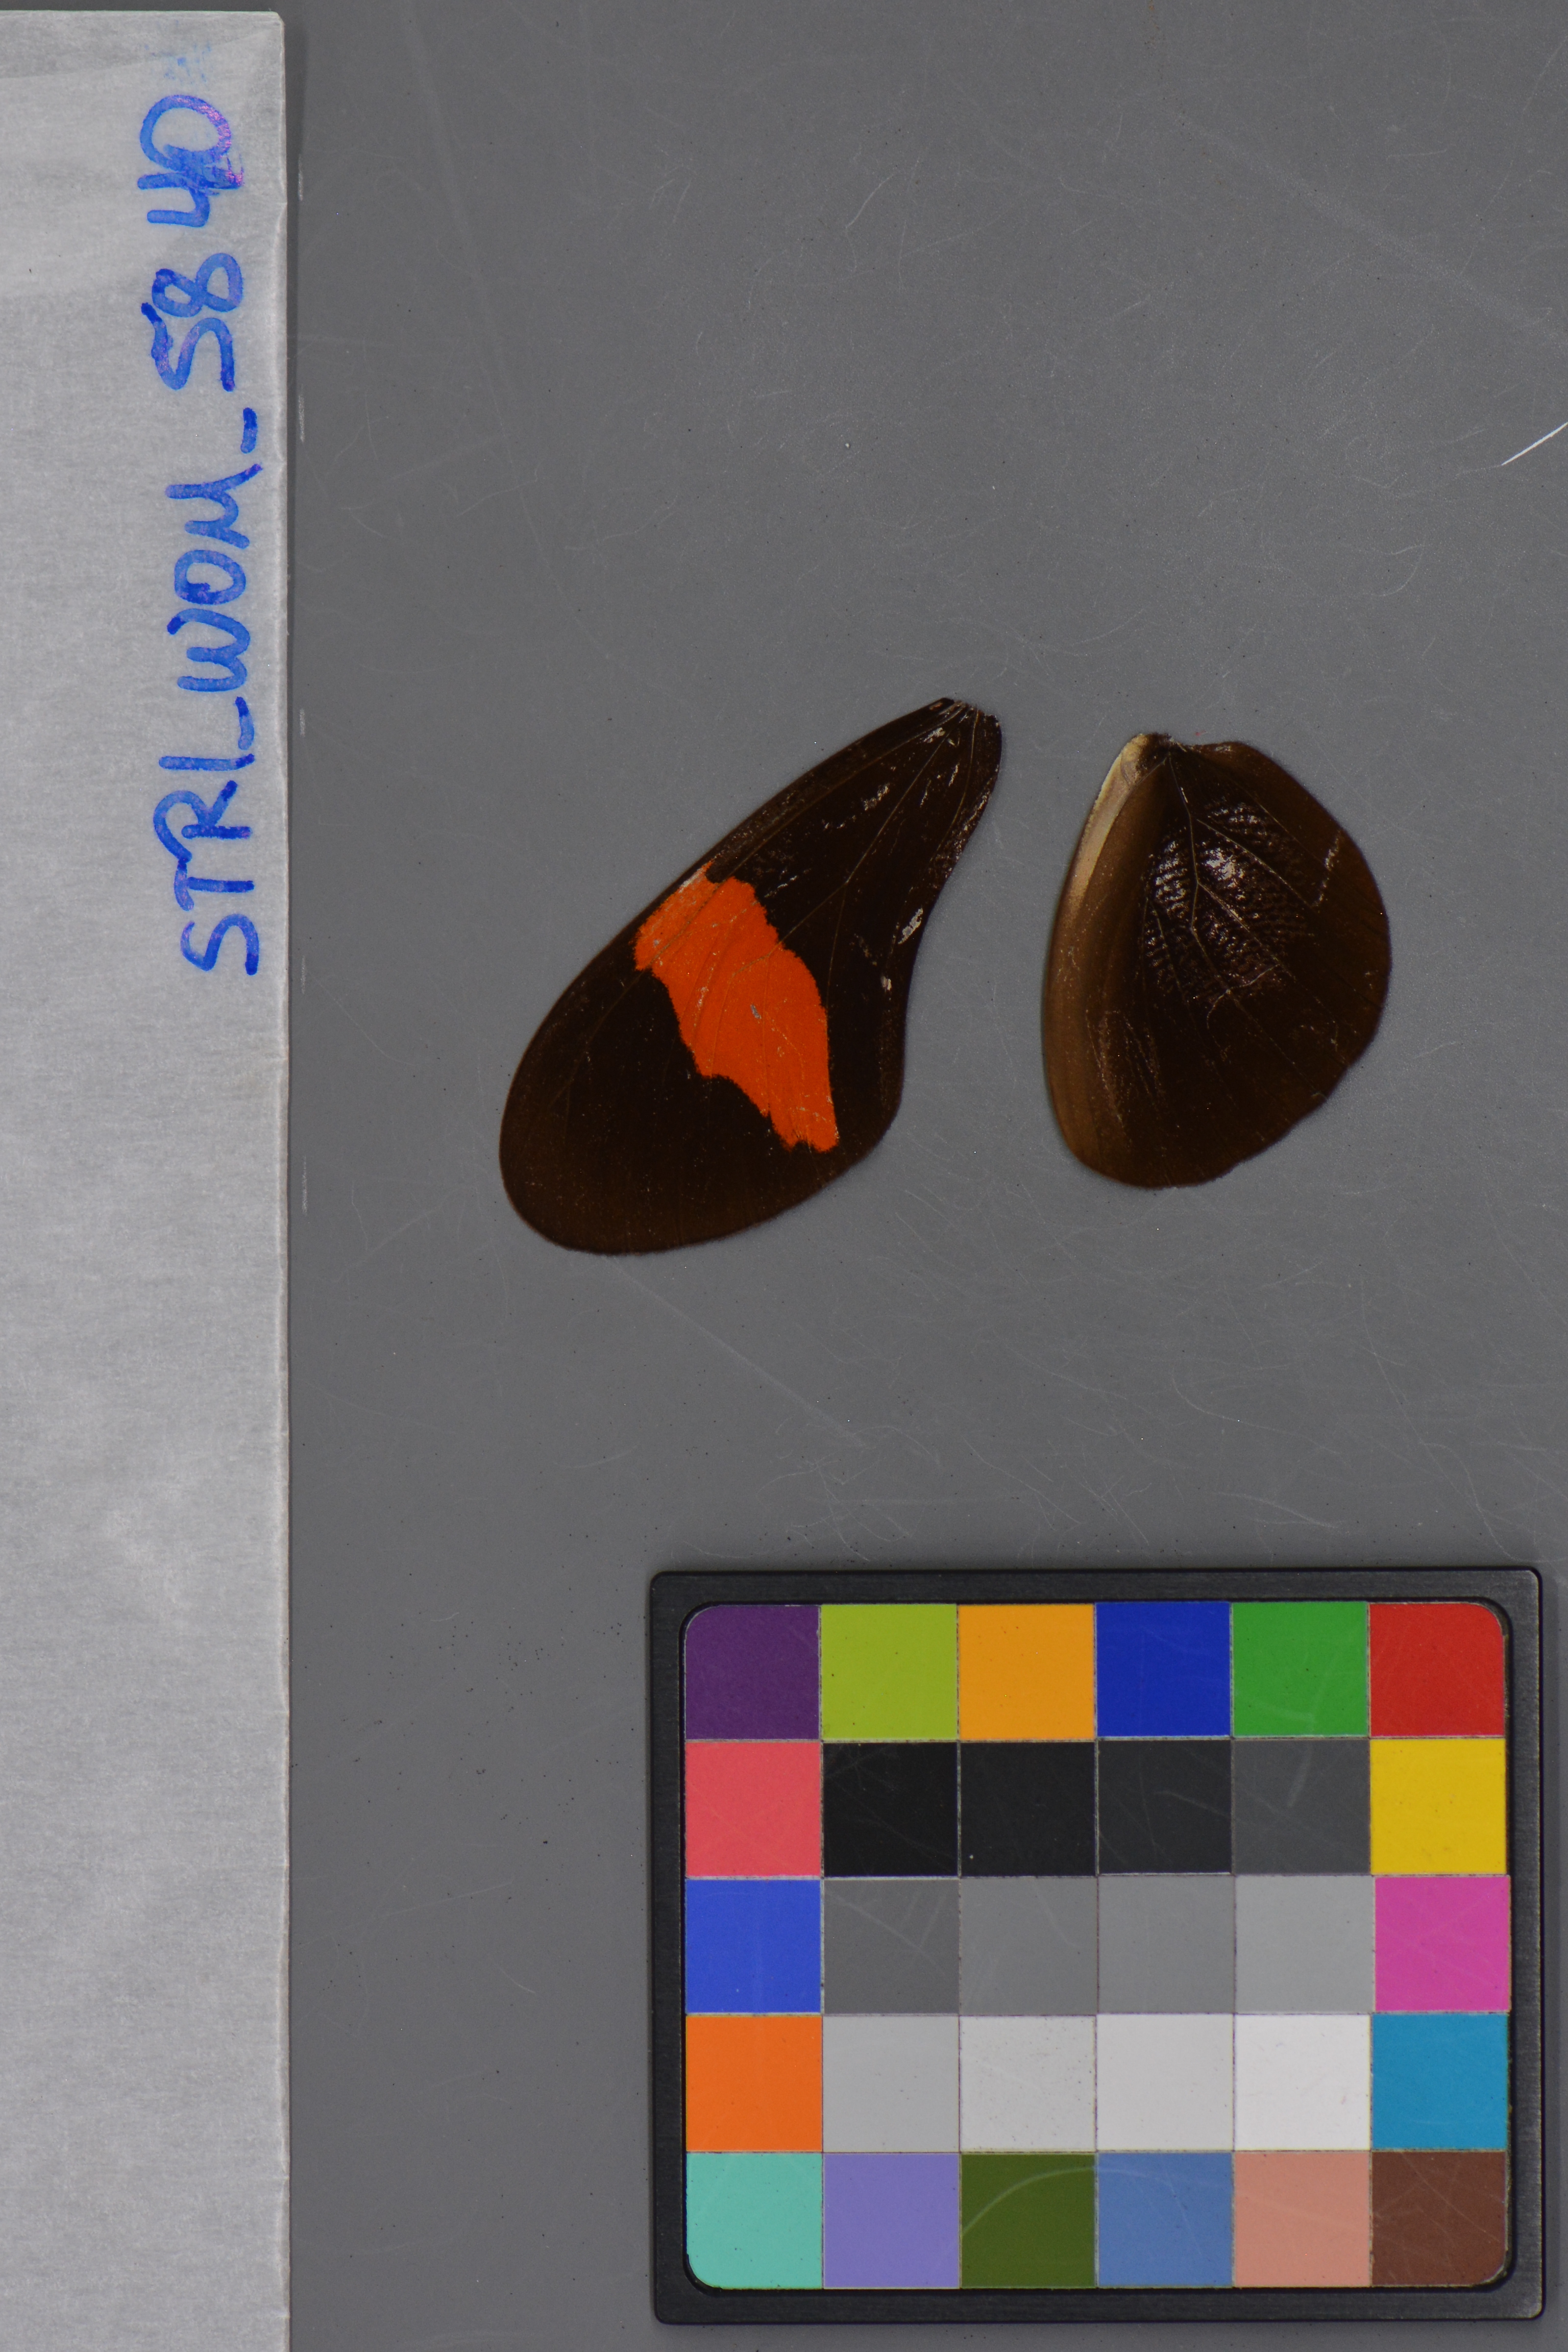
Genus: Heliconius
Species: erato
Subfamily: Heliconiinae
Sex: female
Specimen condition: incomplete
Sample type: Stocks
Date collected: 2013-03-08 00:00:00